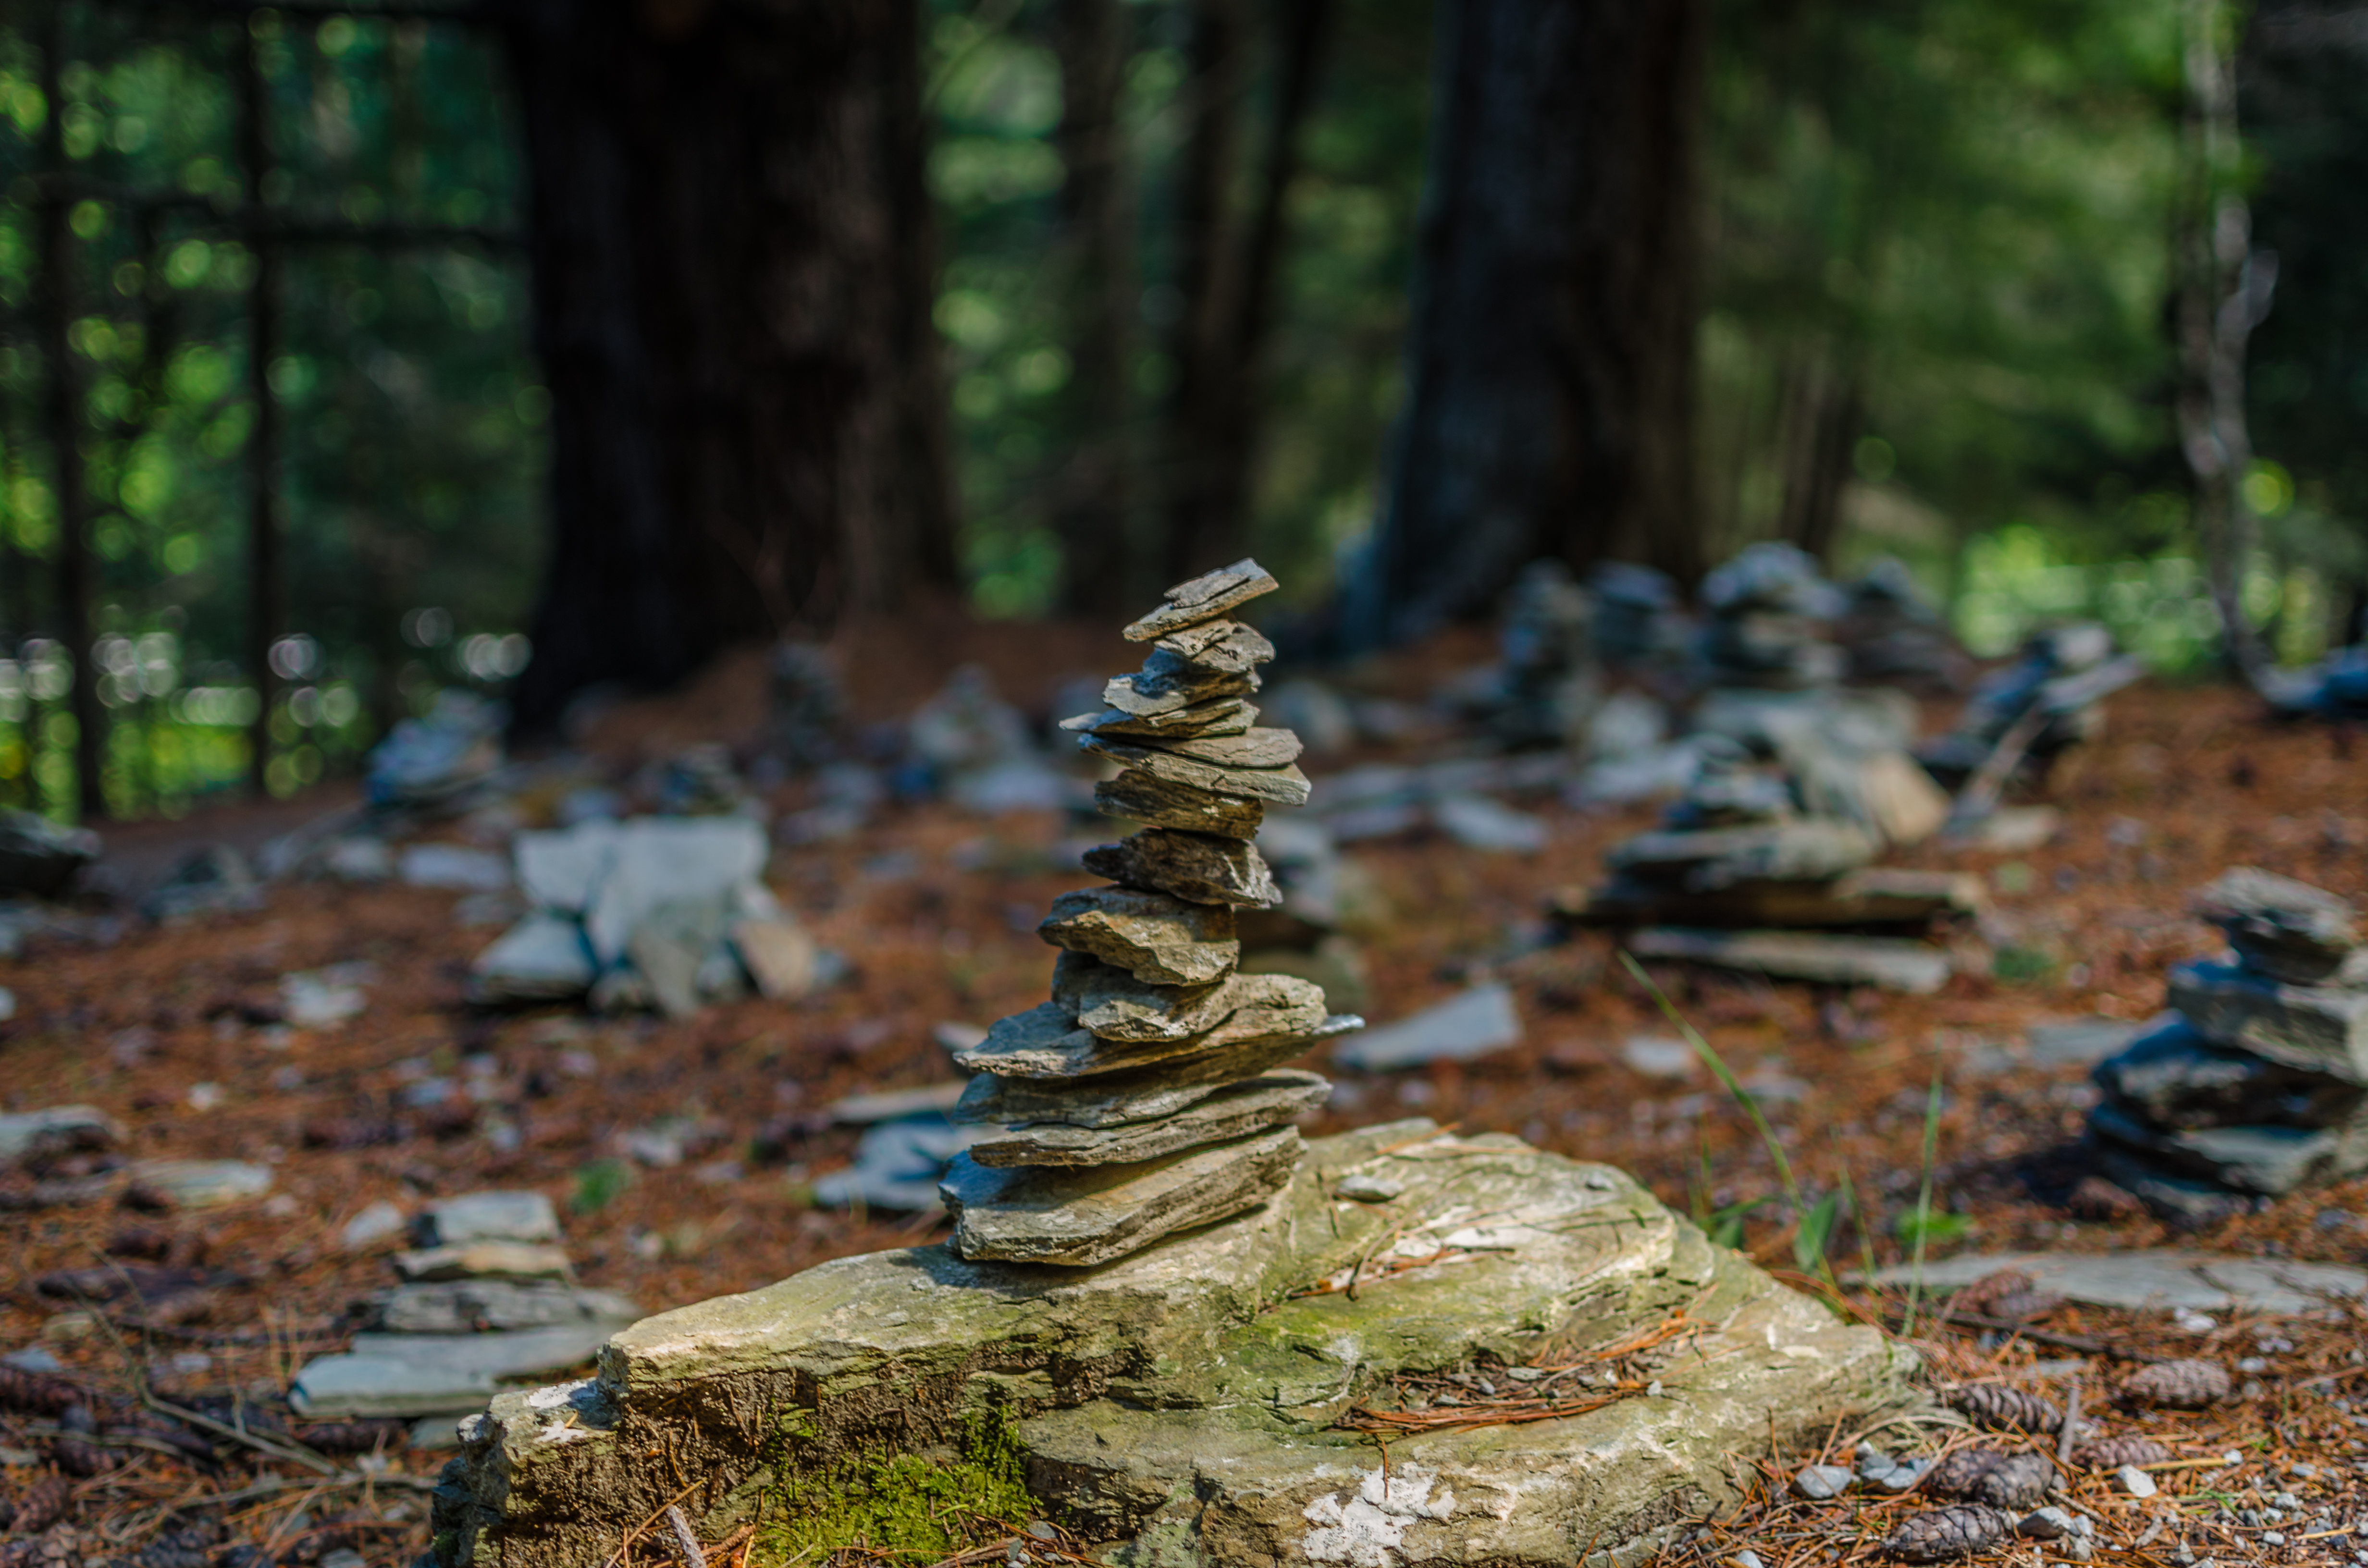
tree, nature, forest, rock, wilderness, bokeh, wood, leaf, wildlife, jungle, autumn, island, nikon, season, trees, south, 35mm, newzealand, d5100, woodland, dof, habitat, queenstown, natural environment